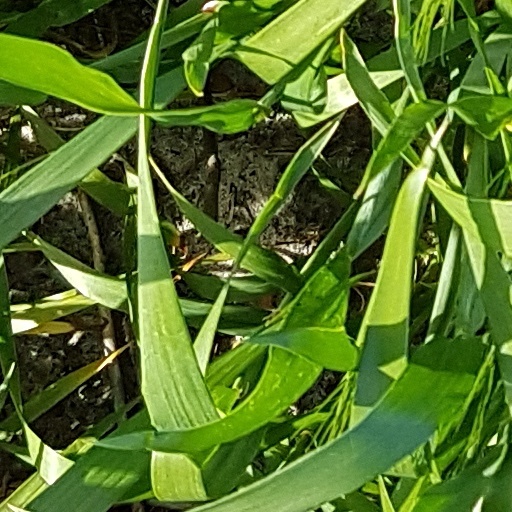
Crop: wheat